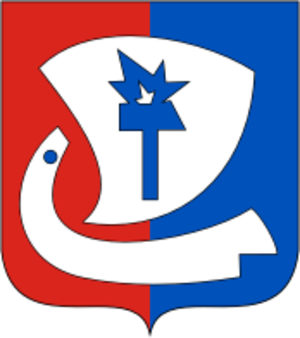
Pavlovo ou Pavlovo-sur-l'Oka est une ville de l'oblast de Nijni Novgorod, en Russie, et le chef-lieu administratif du raïon de Pavlovo. Sa population s'élevait à 59 511 habitants en 2013.